Yaren District

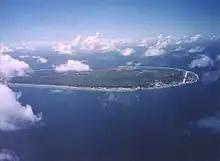
Aerial view of Nauru

Yaren (and sometimes Aiwo) is usually listed as the capital of Nauru. However, this is incorrect; the republic does not have cities nor an official capital. Yaren is accepted by the United Nations as the "main district".